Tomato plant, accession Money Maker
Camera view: vertical (180 deg); turntable rotation: 120 degrees
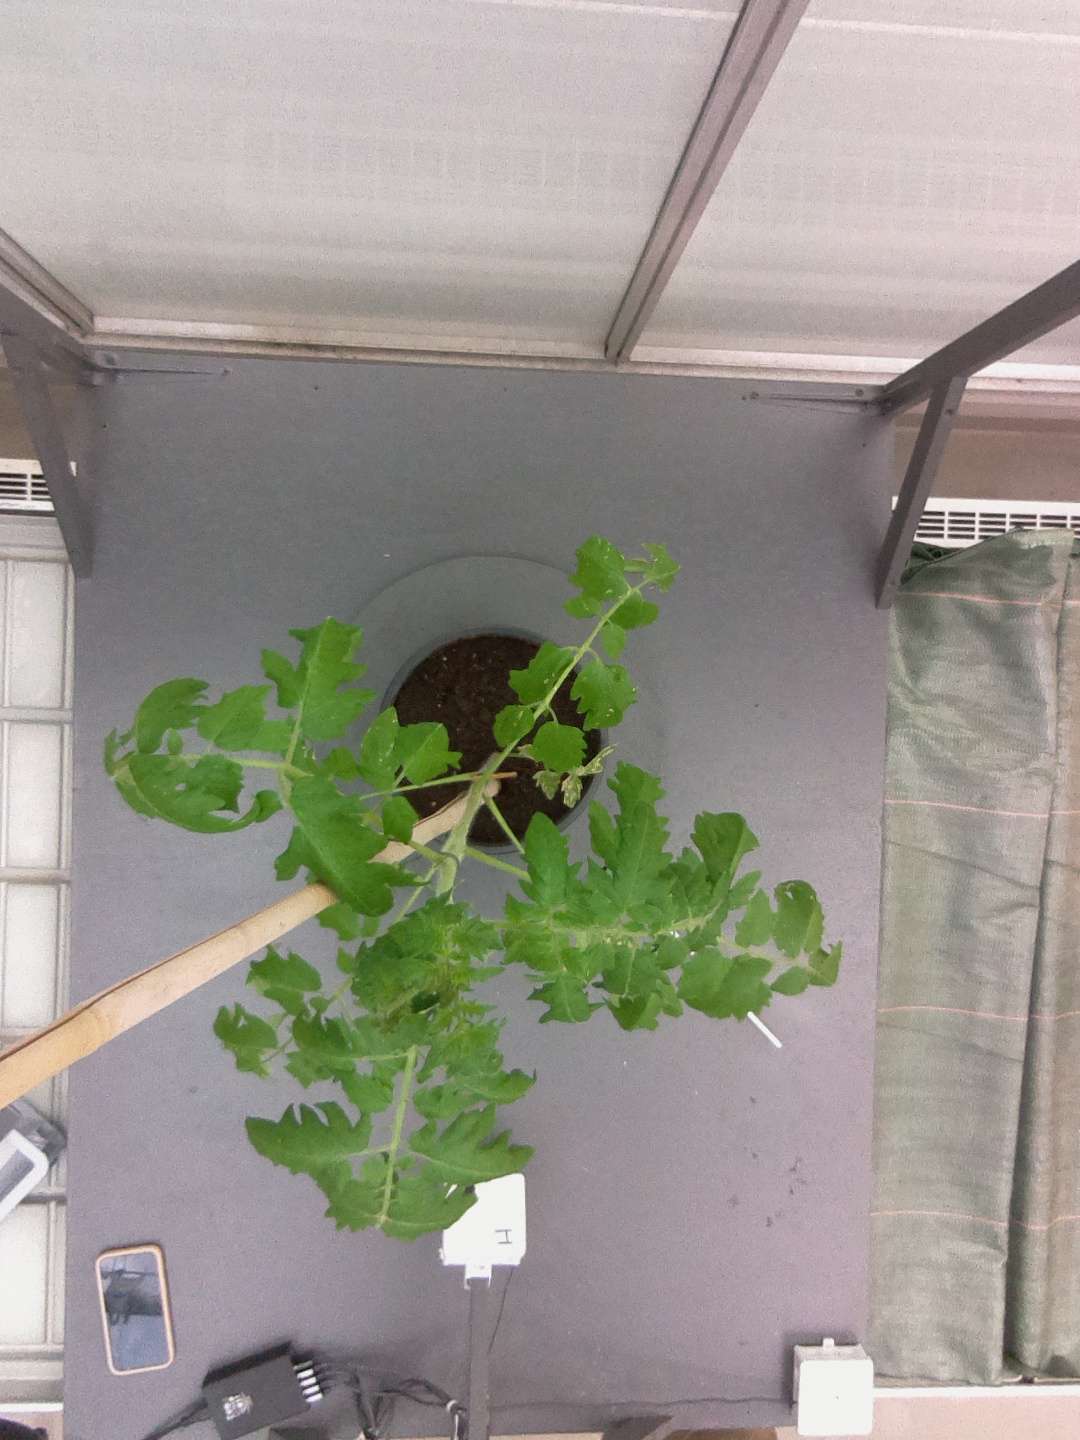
BBCH growth stage 53: 3 inflorescences visible